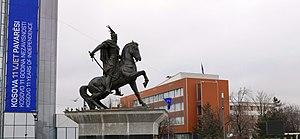
Le terme Albanais désigne un groupe ethnique européen vivant surtout en Albanie, au Kosovo, à l'ouest de la Macédoine du Nord, le sud de la Serbie et du Monténégro ainsi que le nord-ouest de la Grèce, qui partage la même origine, langue et culture. Le terme est aussi utilisé pour désigner les citoyens de la république d'Albanie sans distinctions de langues, de cultures où de religions.